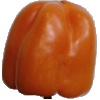
Label: Pepper Orange 1